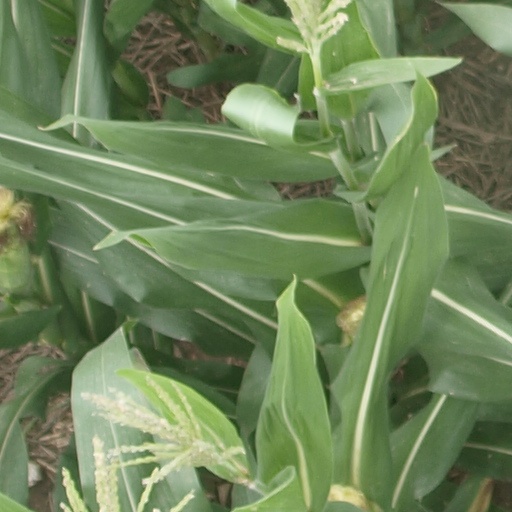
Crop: maize; corn